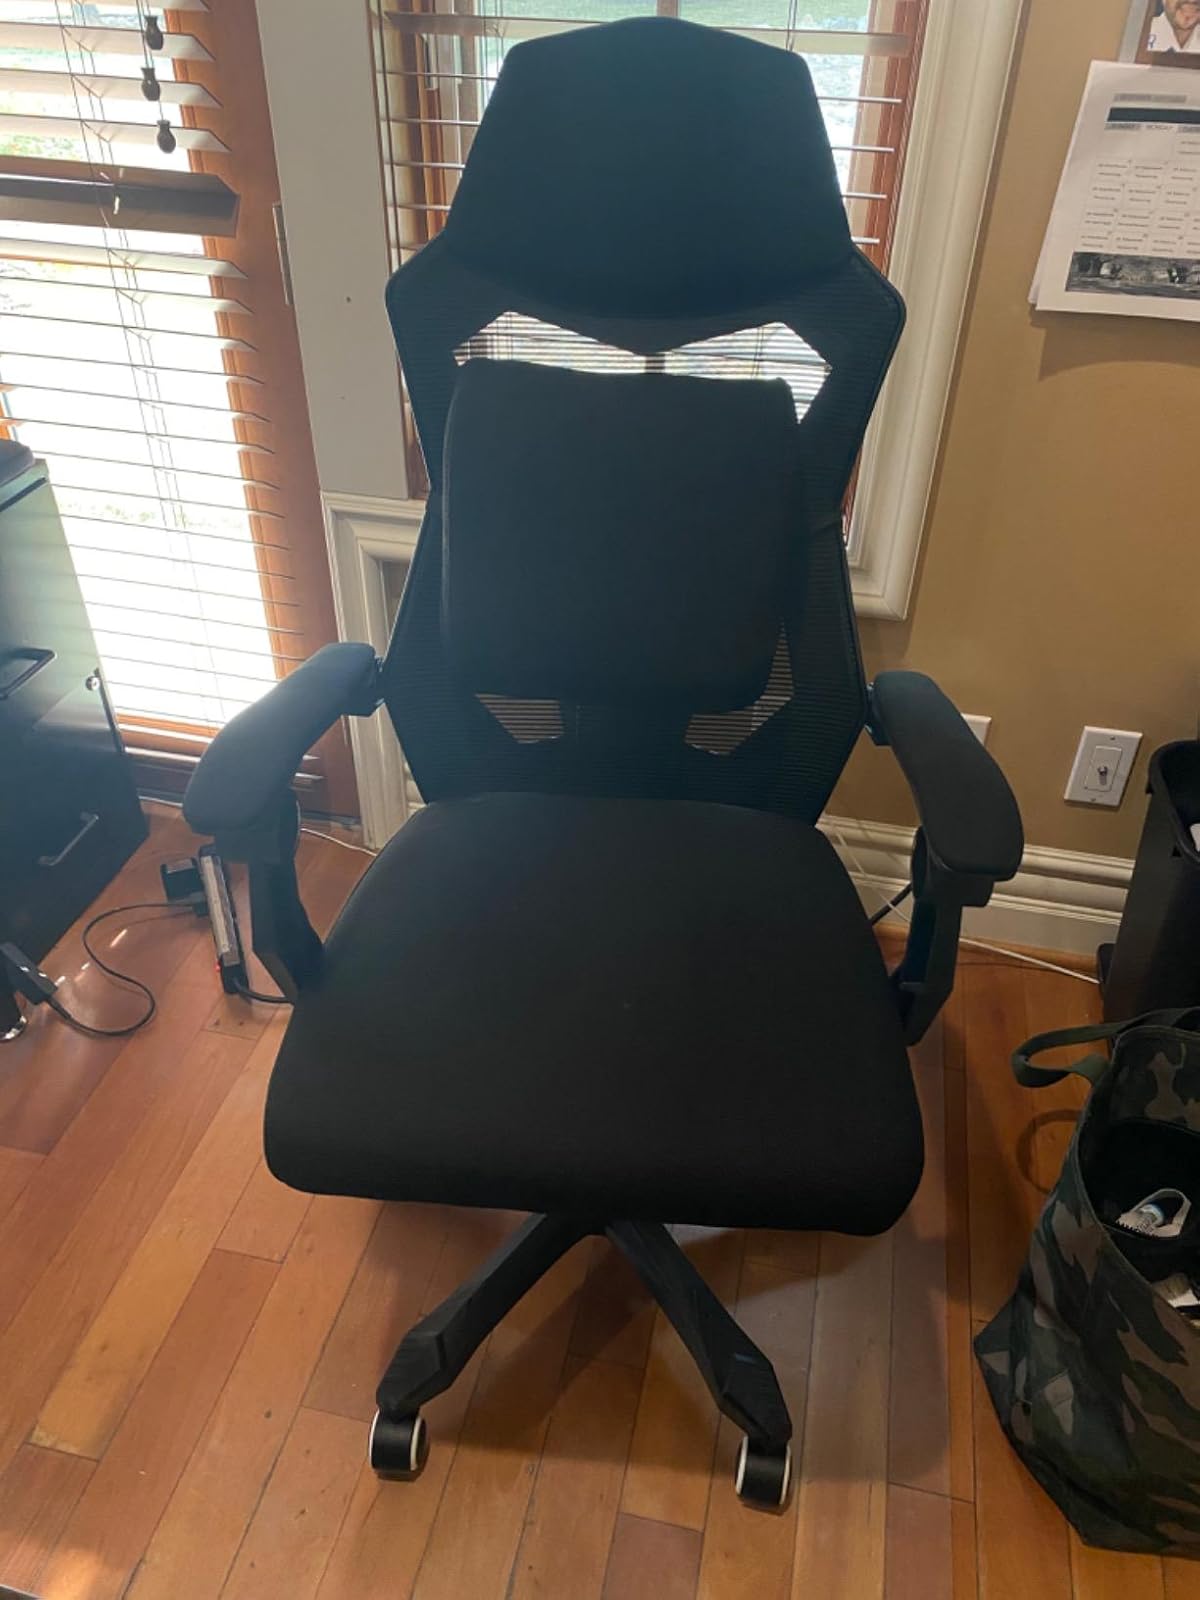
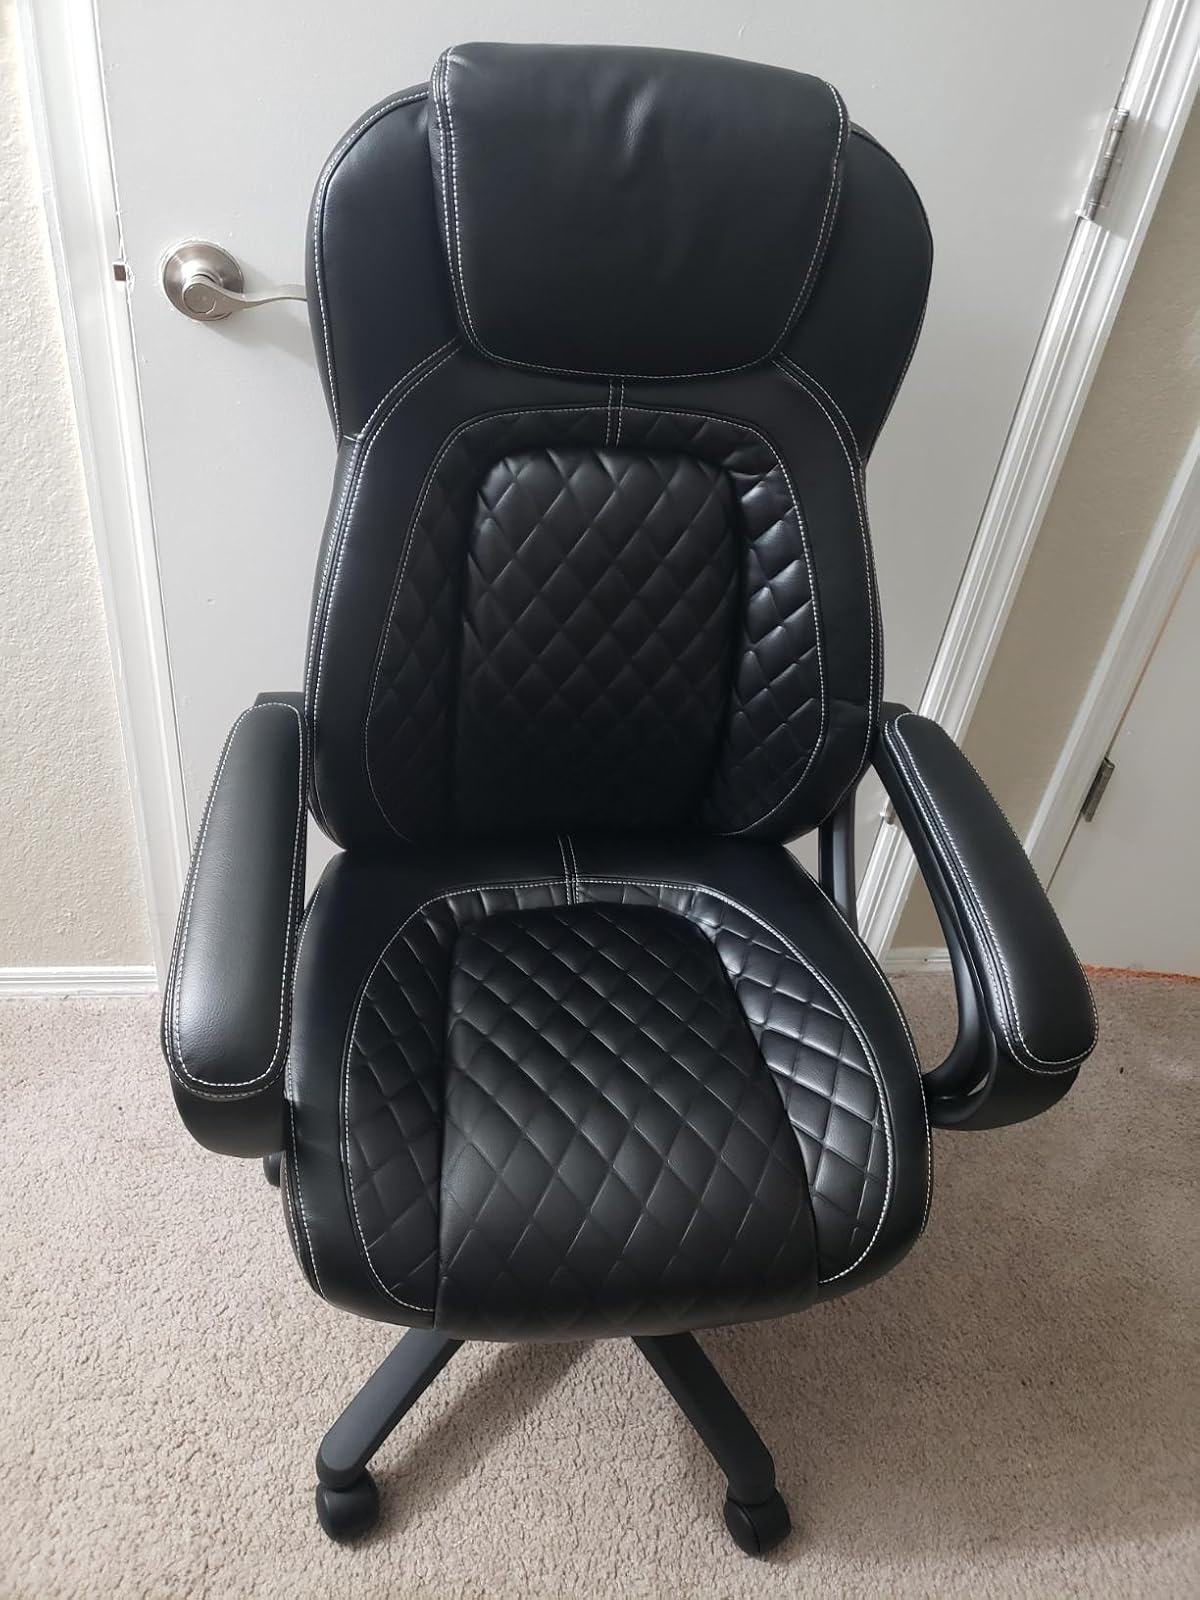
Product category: items_chair
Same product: no